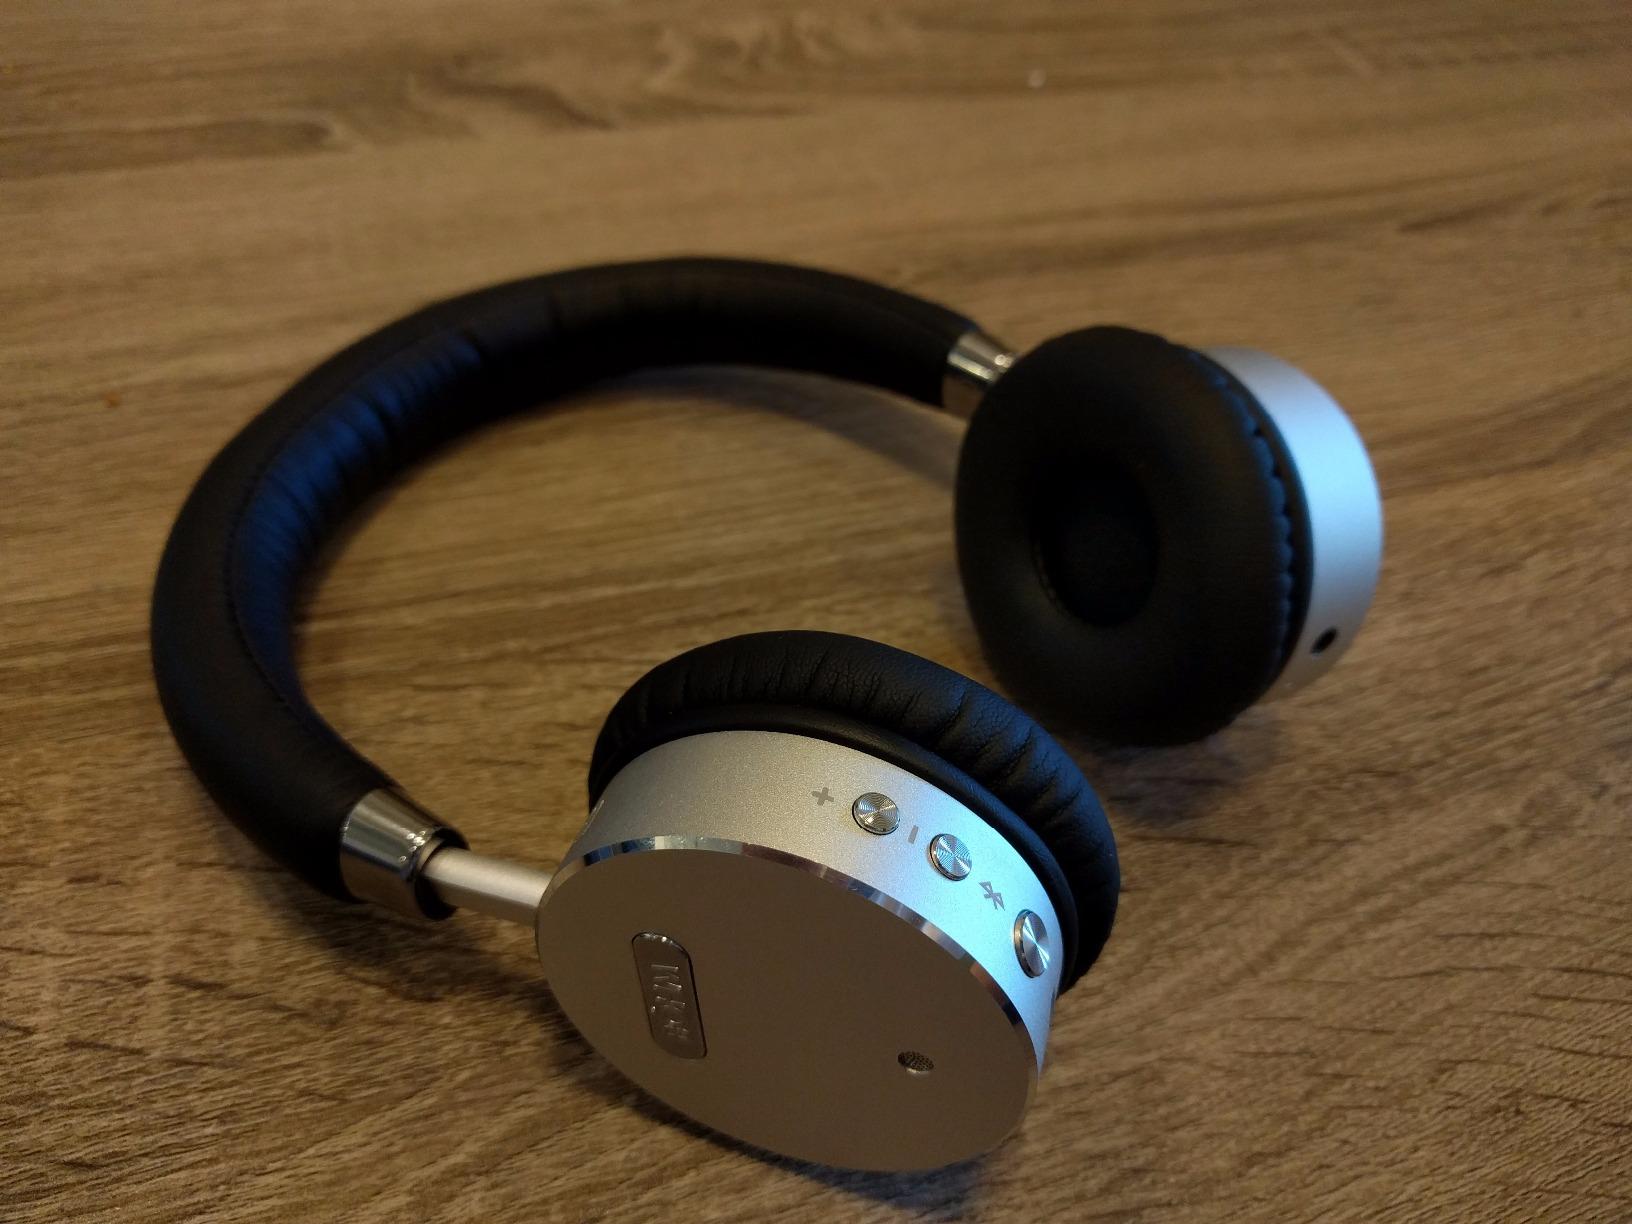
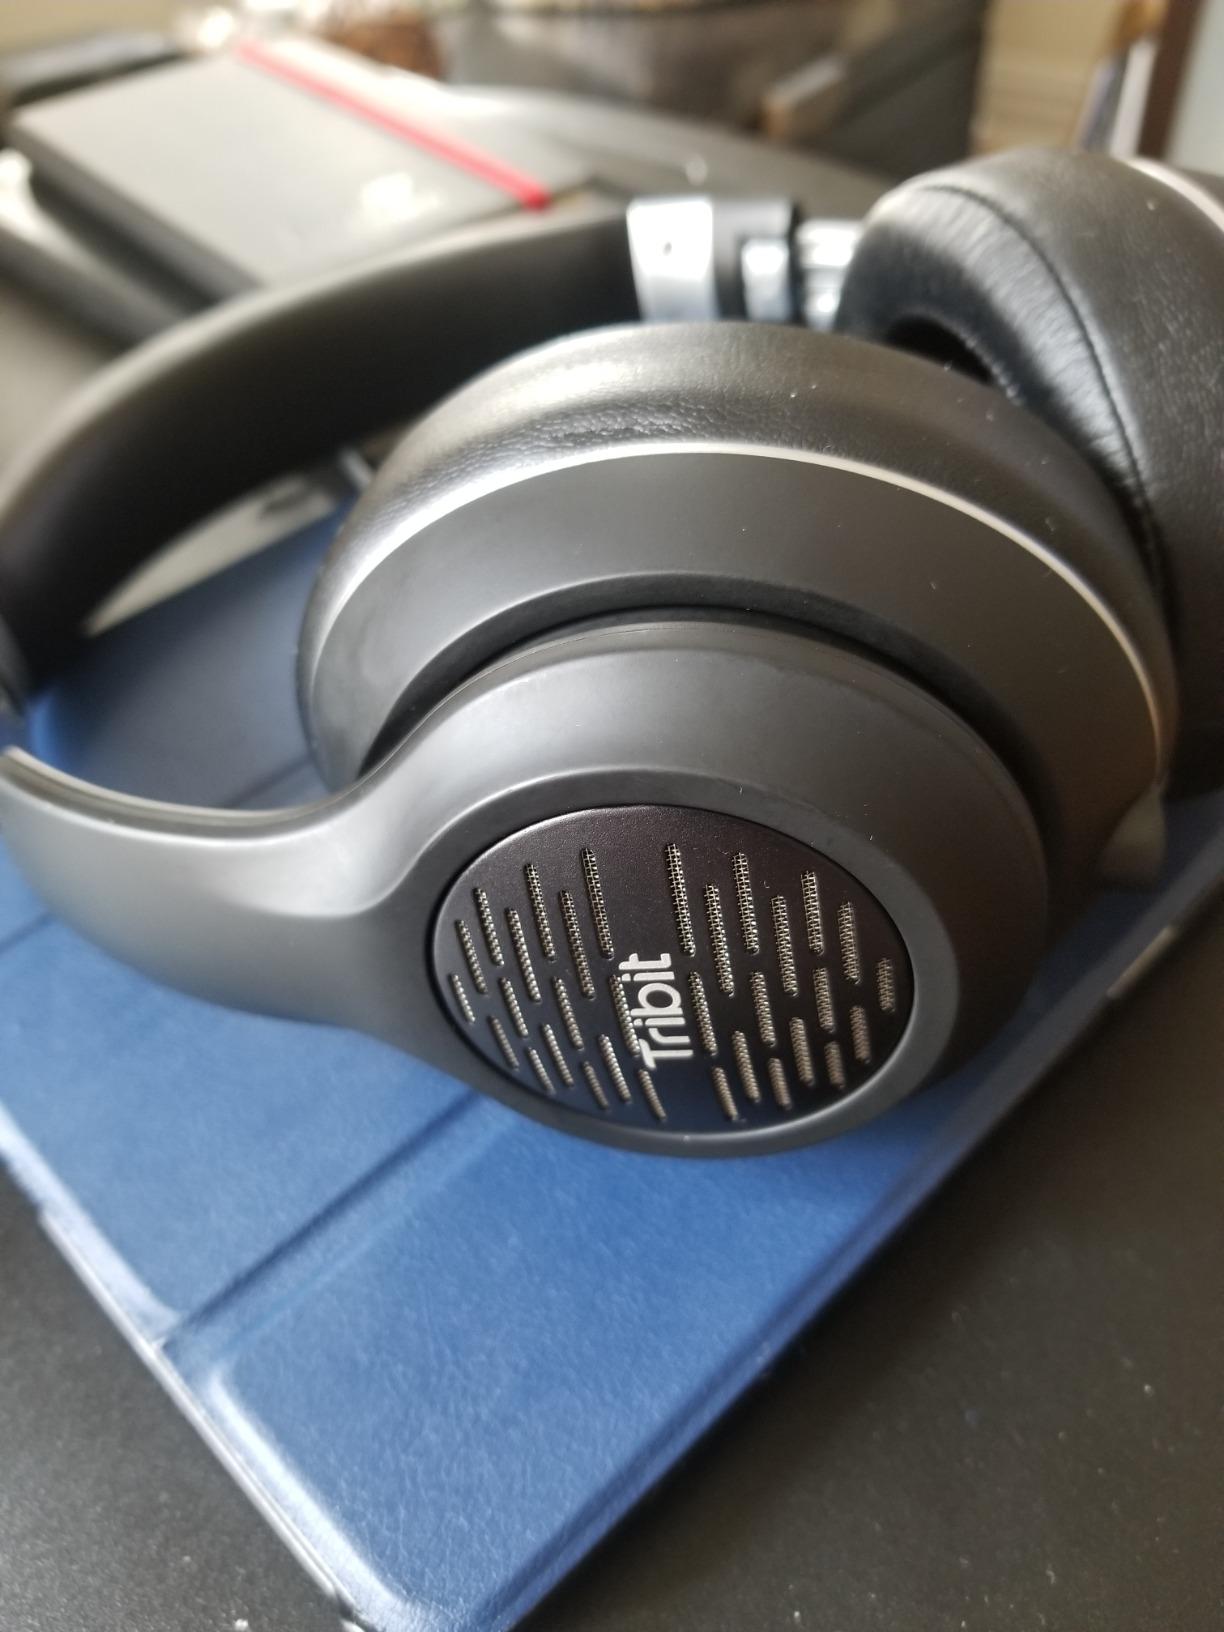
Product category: headphones
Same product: no